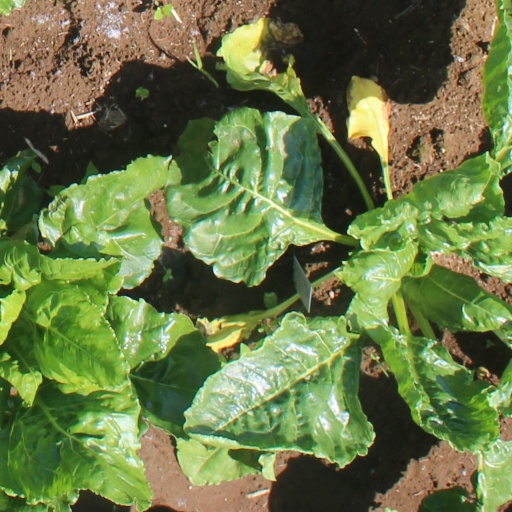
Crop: sugar beet